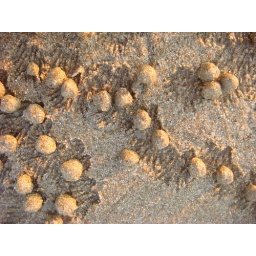
closeup of balls of sand made by little sand crabs